Oberwil im Simmental

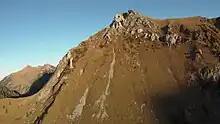
Märe peak on the border of Canton Bern and Canton Fribourg, in the municipality of Oberwil

Oberwil im Simmental has an area of . As of 2012, a total of or 51.4% is used for agricultural purposes, while or 33.8% is forested. The rest of the municipality is or 2.5% is settled (buildings or roads), or 0.6% is either rivers or lakes and or 11.5% is unproductive land.